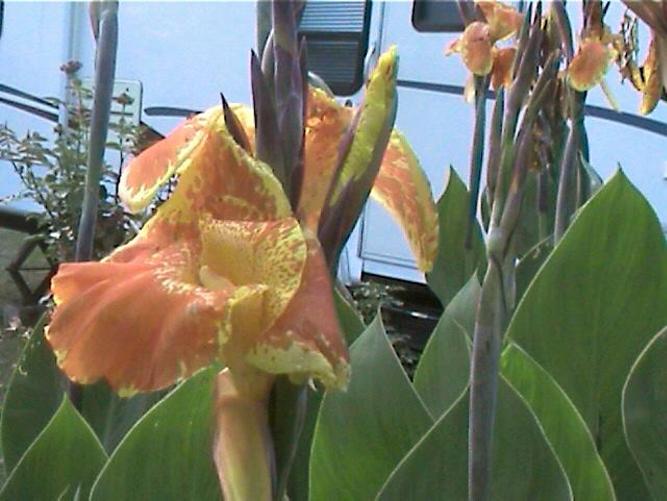
Label: canna lily